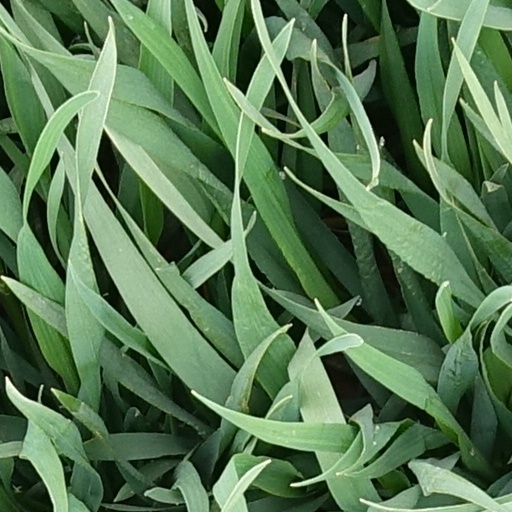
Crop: wheat